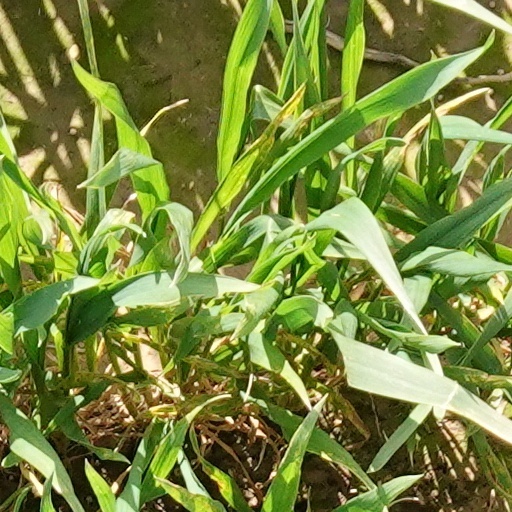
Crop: wheat